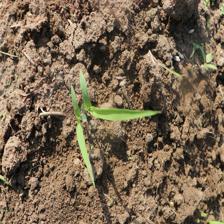
Label: Sorghum